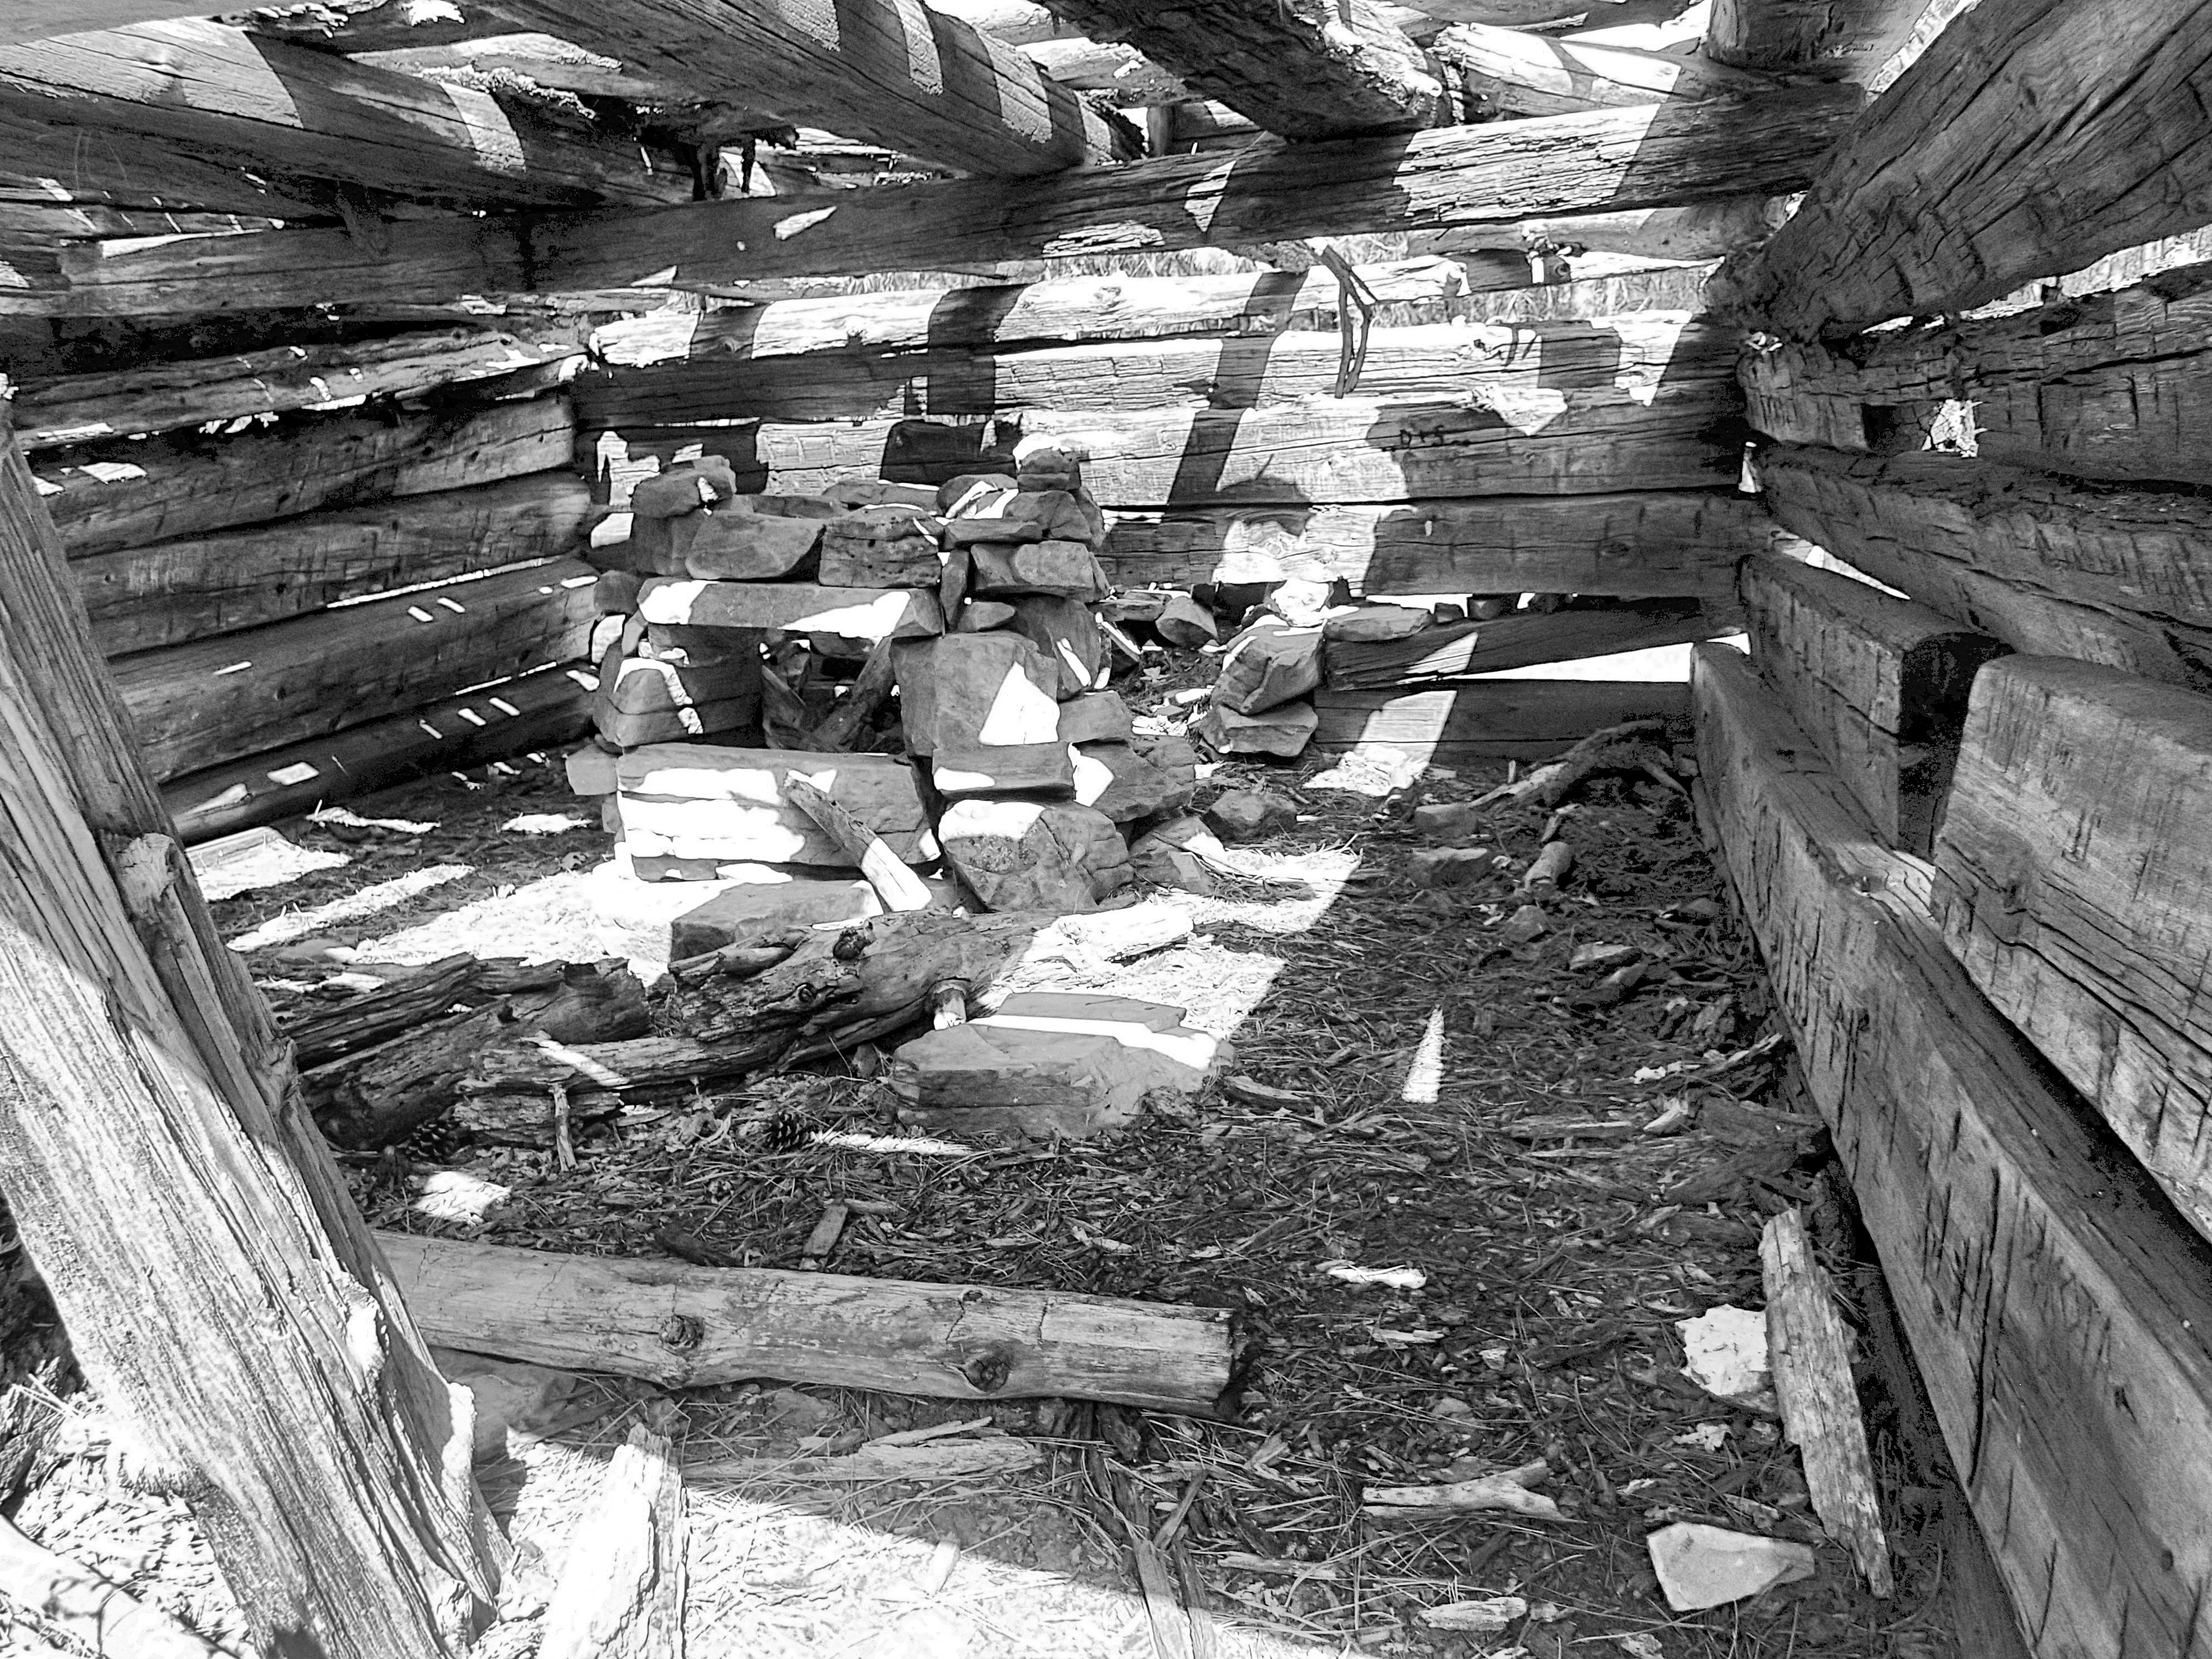
black and white, wood, factory, monochrome, bw, ruins, scrap, monochrome photography, ancient history